Dover Heights

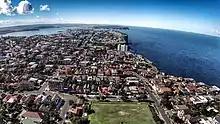
Dudley Page Reserve With View to North Head

During the Second World War, Rodney Reserve, at the Dover Heights clifftop, was used by the Royal Australian Air Force for coastal defence radar. The CSIRO further used the site for pioneering experimentation in radio astronomy related to galactic radio emissions, with a team including John Gatenby Bolton first observing solar emissions in 1945. The site primarily made use of Yagi antennas. The first radio source they identified with something that could be seen was in the constellation Taurus, and named Taurus A, which is in fact the Crab Nebula, a supernova remnant (the remains of an exploding star) first reported by Chinese astronomers in the year 1054.